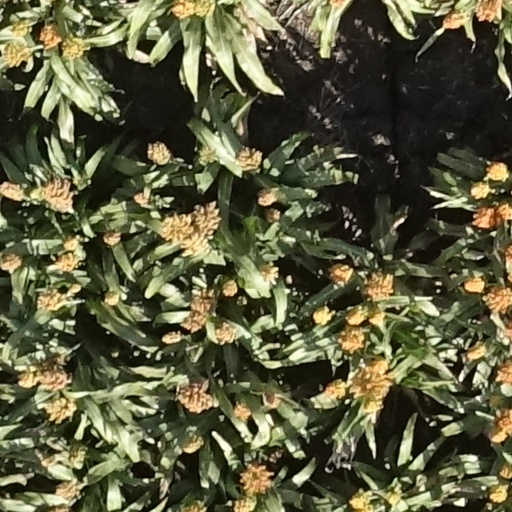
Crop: sorghum